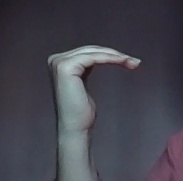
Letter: haa